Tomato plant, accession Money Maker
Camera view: tilt-top (135 deg); turntable rotation: 90 degrees
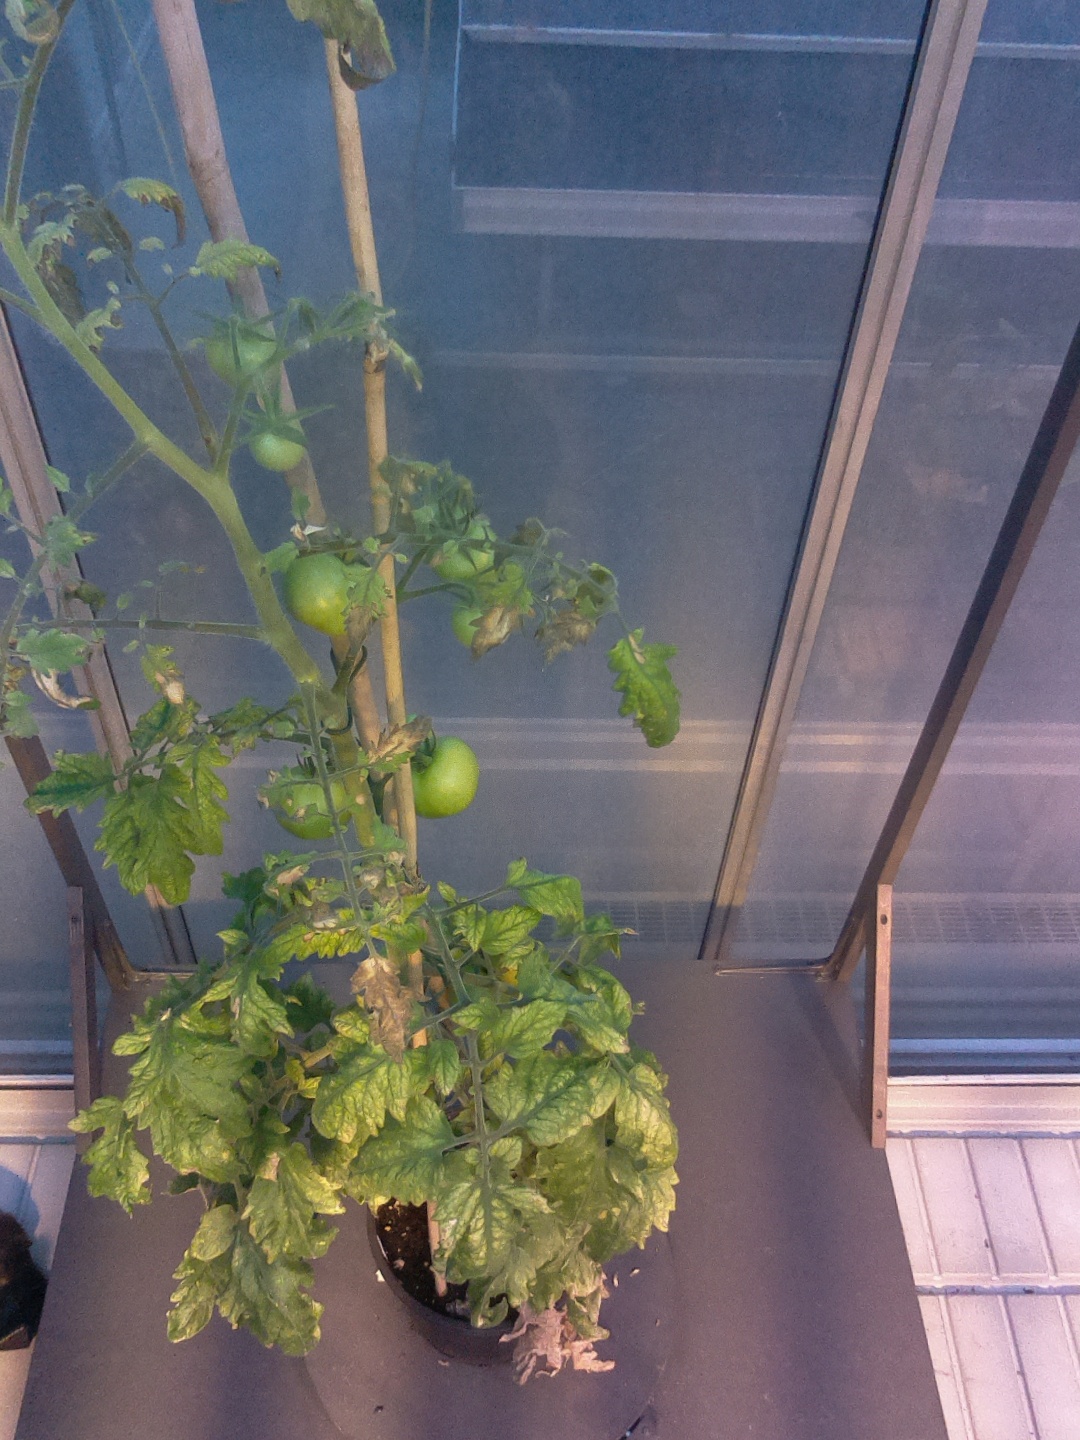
BBCH growth stage 77: 70%-80% of final fruit size